National Register of Historic Places listings in Matagorda County, Texas

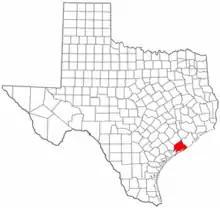
Location of Matagorda County in Texas

This is intended to be a complete list of properties and districts listed on the National Register of Historic Places in Matagorda County, Texas. There are two districts and twelve individual properties listed on the National Register in the county. Nine individually listed properties are designated Recorded Texas Historic Landmarks while one district contains additional Recorded Texas Historic Landmarks.